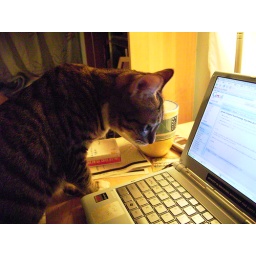
sometimes my cats try to talk to my friends...simply by stepping on the keyboard and it was @!#$%%^^^&amp;amp;&amp;amp;